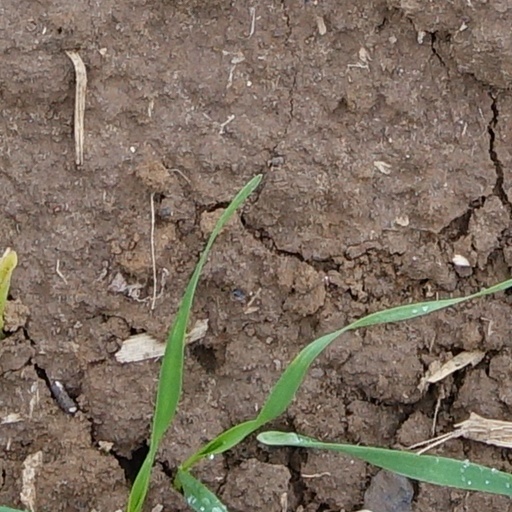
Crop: wheat